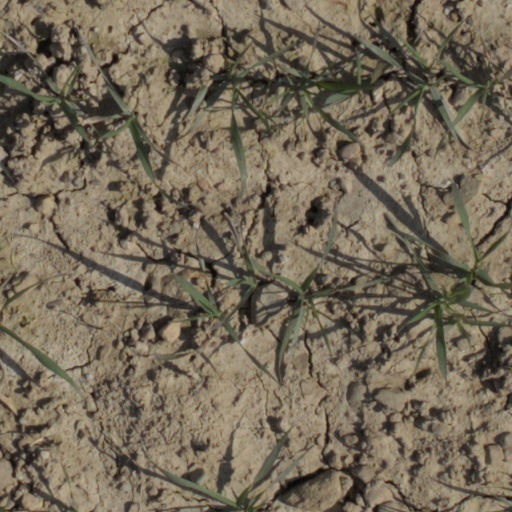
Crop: wheat